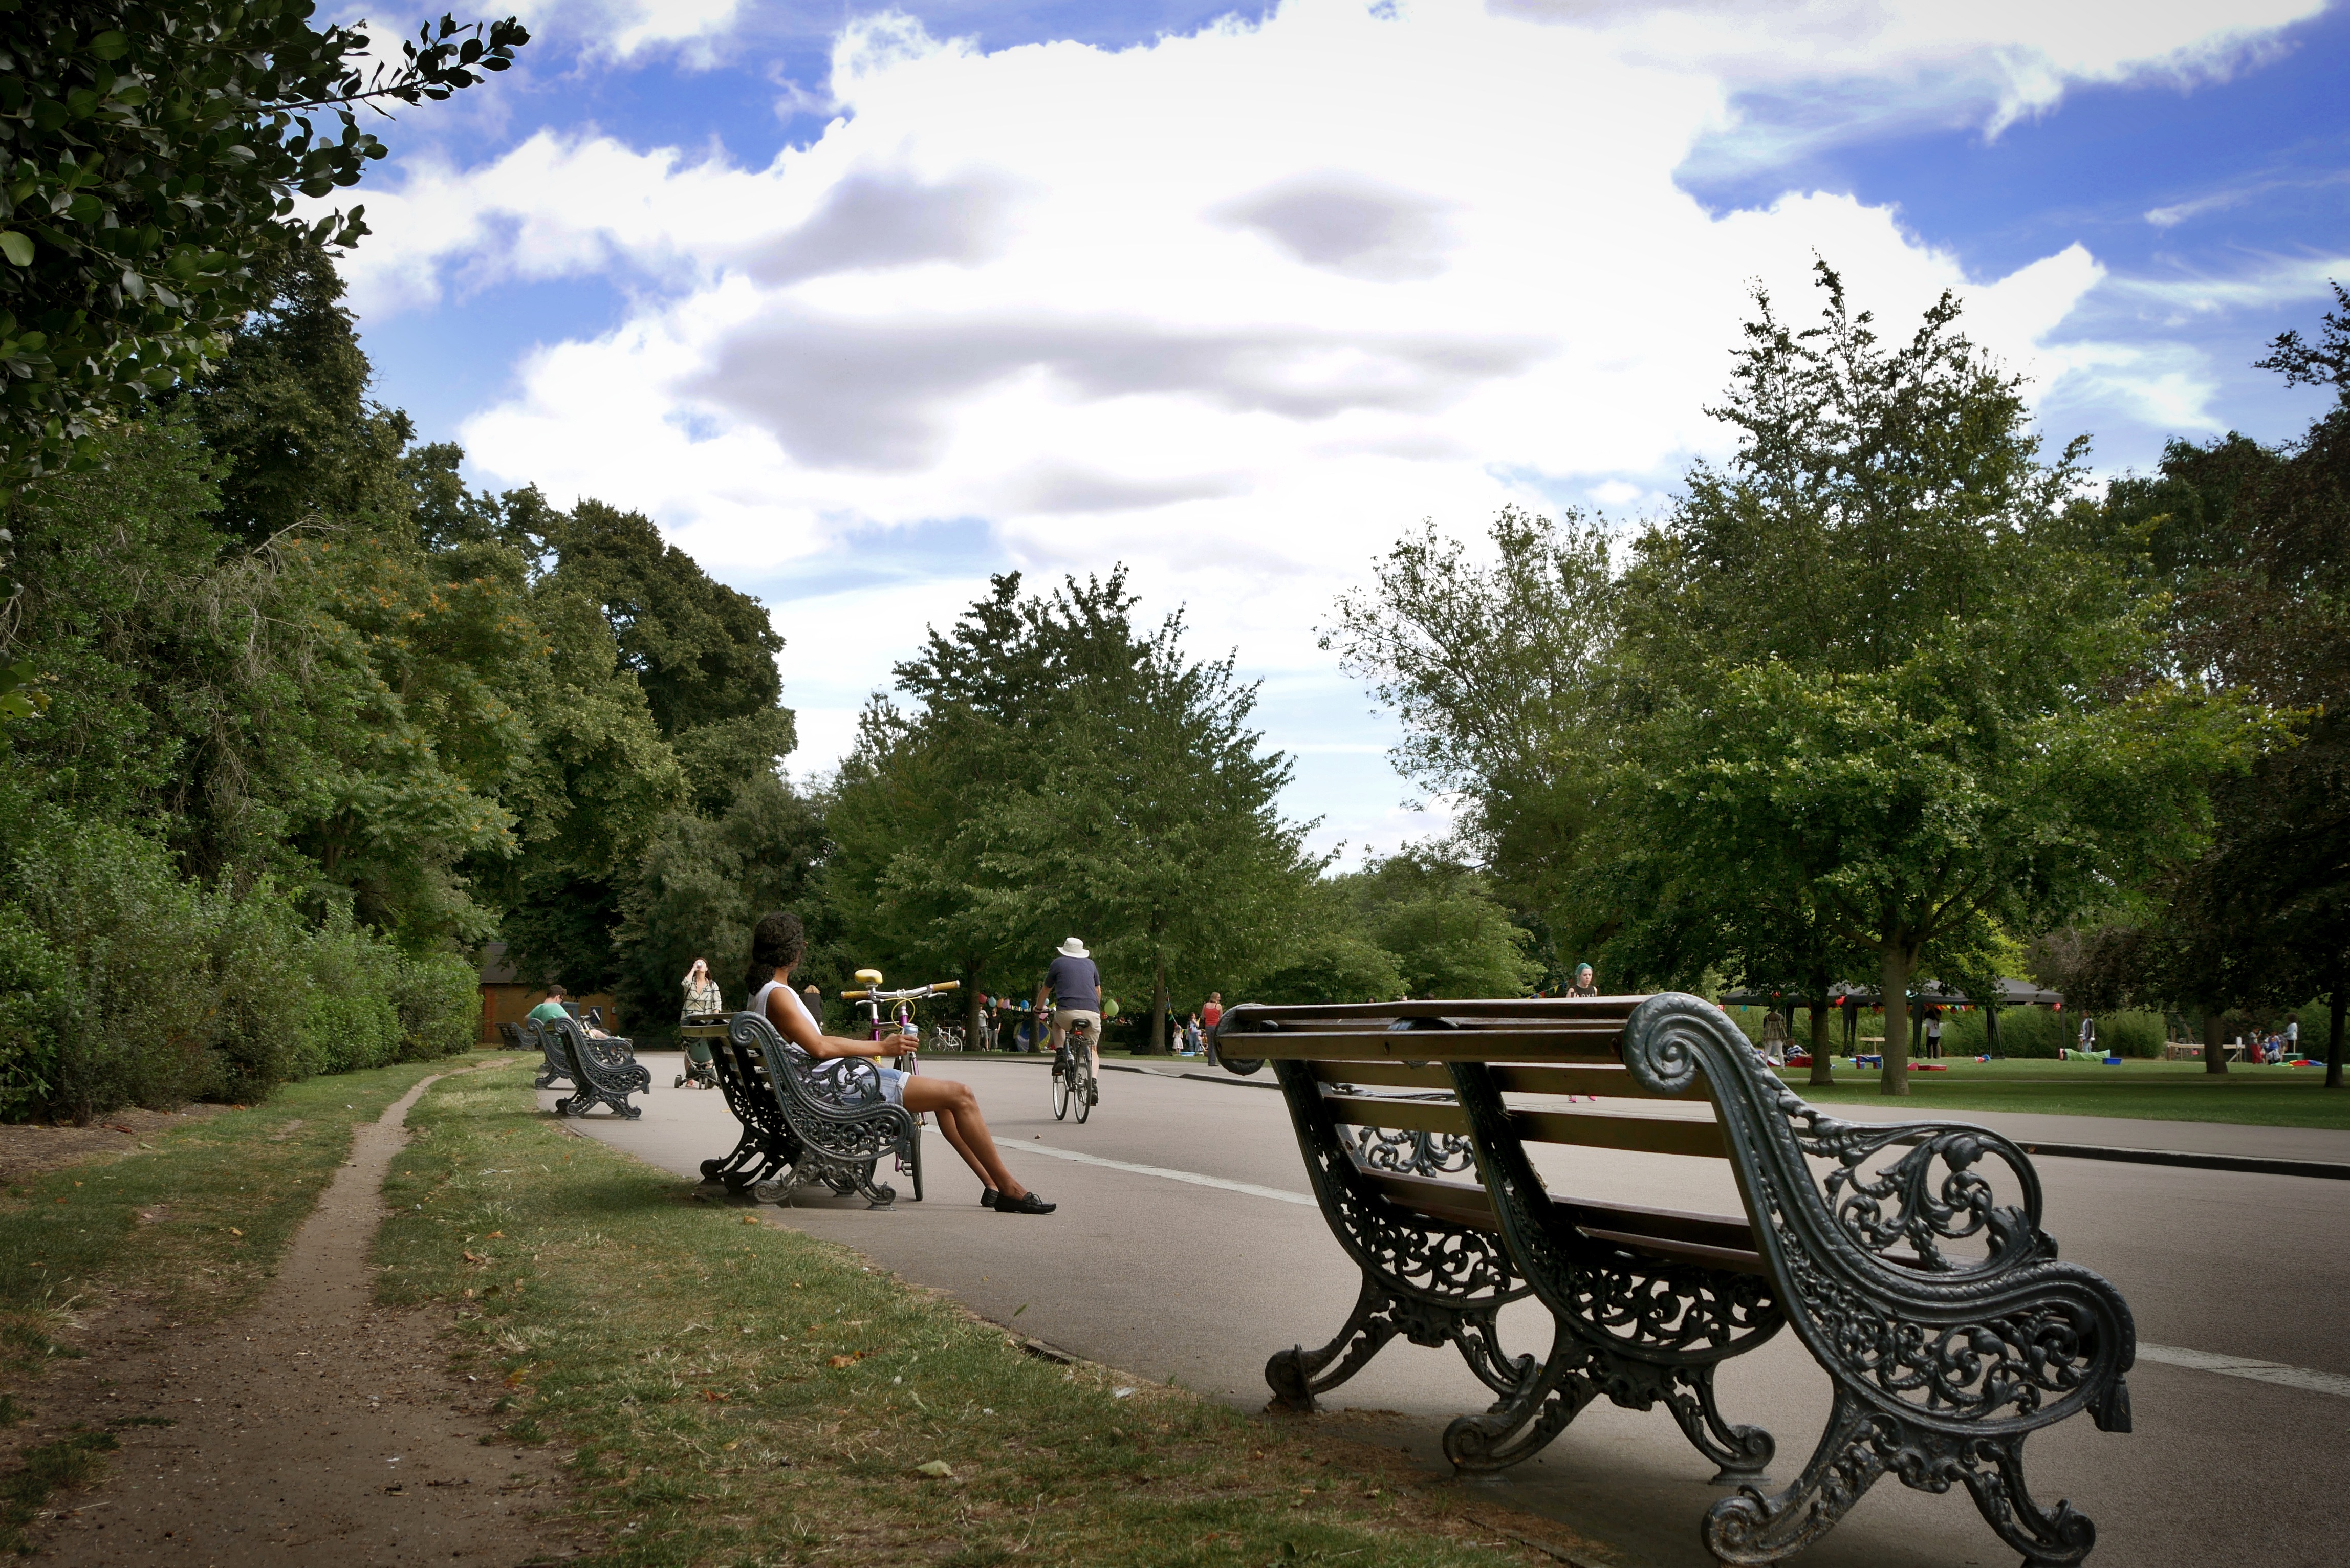
vehicle, waterway, estate